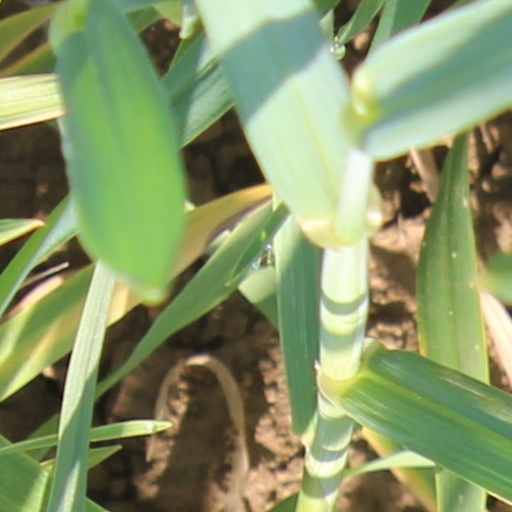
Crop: wheat